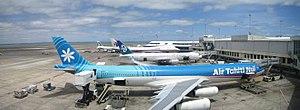
(Photo personnel 2006) fr:Utilisateur:FRED
L'aéroport d'Auckland est situé à Auckland en Nouvelle-Zélande. Il est le plus gros et le plus fréquenté des aéroports néo-zélandais et sert de plateforme de correspondance à Air New Zealand.
Air Tahiti Nui ou ATN est une compagnie aérienne française basée en Polynésie française, créée en 1996 par le gouvernement du territoire sous l'impulsion de Gaston Flosse. Elle exploite des vols internationaux depuis sa plate-forme de correspondance à l'aéroport international de Tahiti-Faaa.